Binoculars

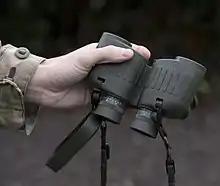
Independent focusing binoculars as used by the British military

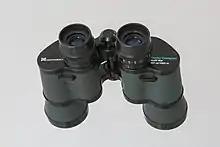
Porro type, external eyepiece bridge central-focusing binoculars with a rotating diopter on the right eyepiece allowing to adjust refractive differences between the viewer's left and right eyes

Binoculars have a focusing arrangement which changes the distance between eyepiece and objective lenses or internally mounted lens elements. Normally there are two different arrangements used to provide focus, "independent focus" and "central focusing":